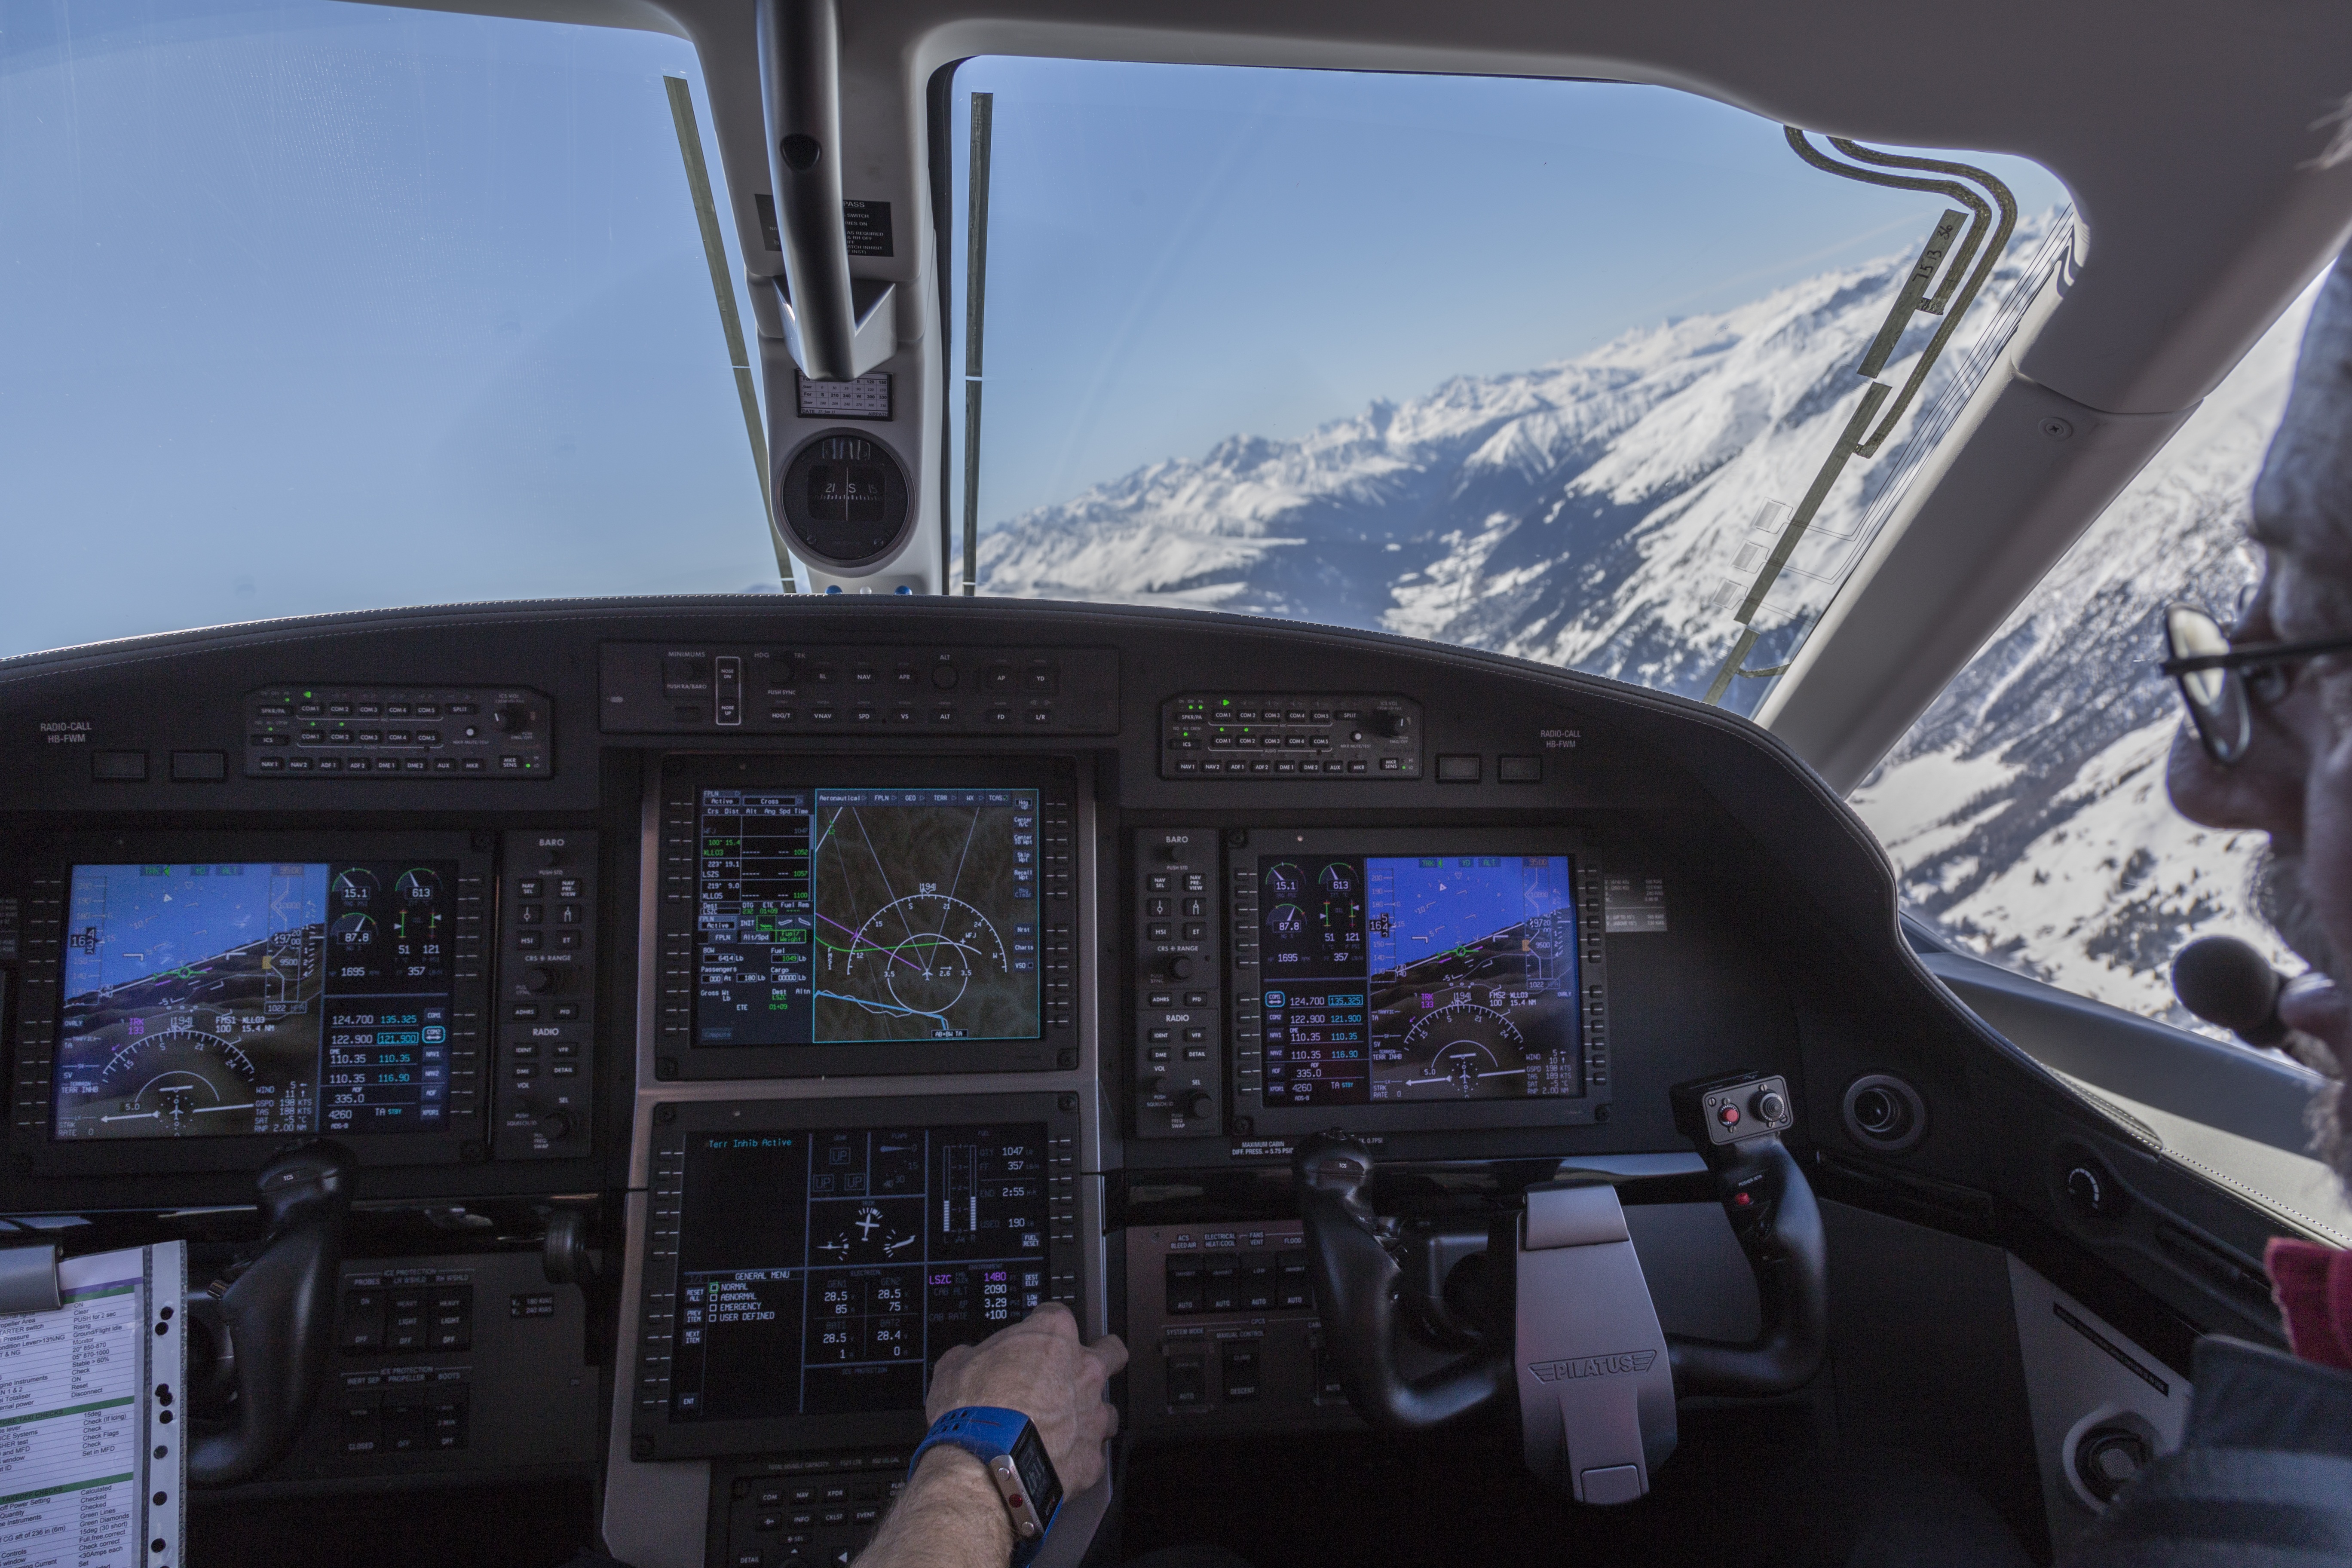
airplane, aircraft, vehicle, airline, aviation, flight, professional, cockpit, instruments, turboprop, pilatus, air travel, aerospace engineering, aircraft cabin, pilatus pc 12, pilatus aircraft